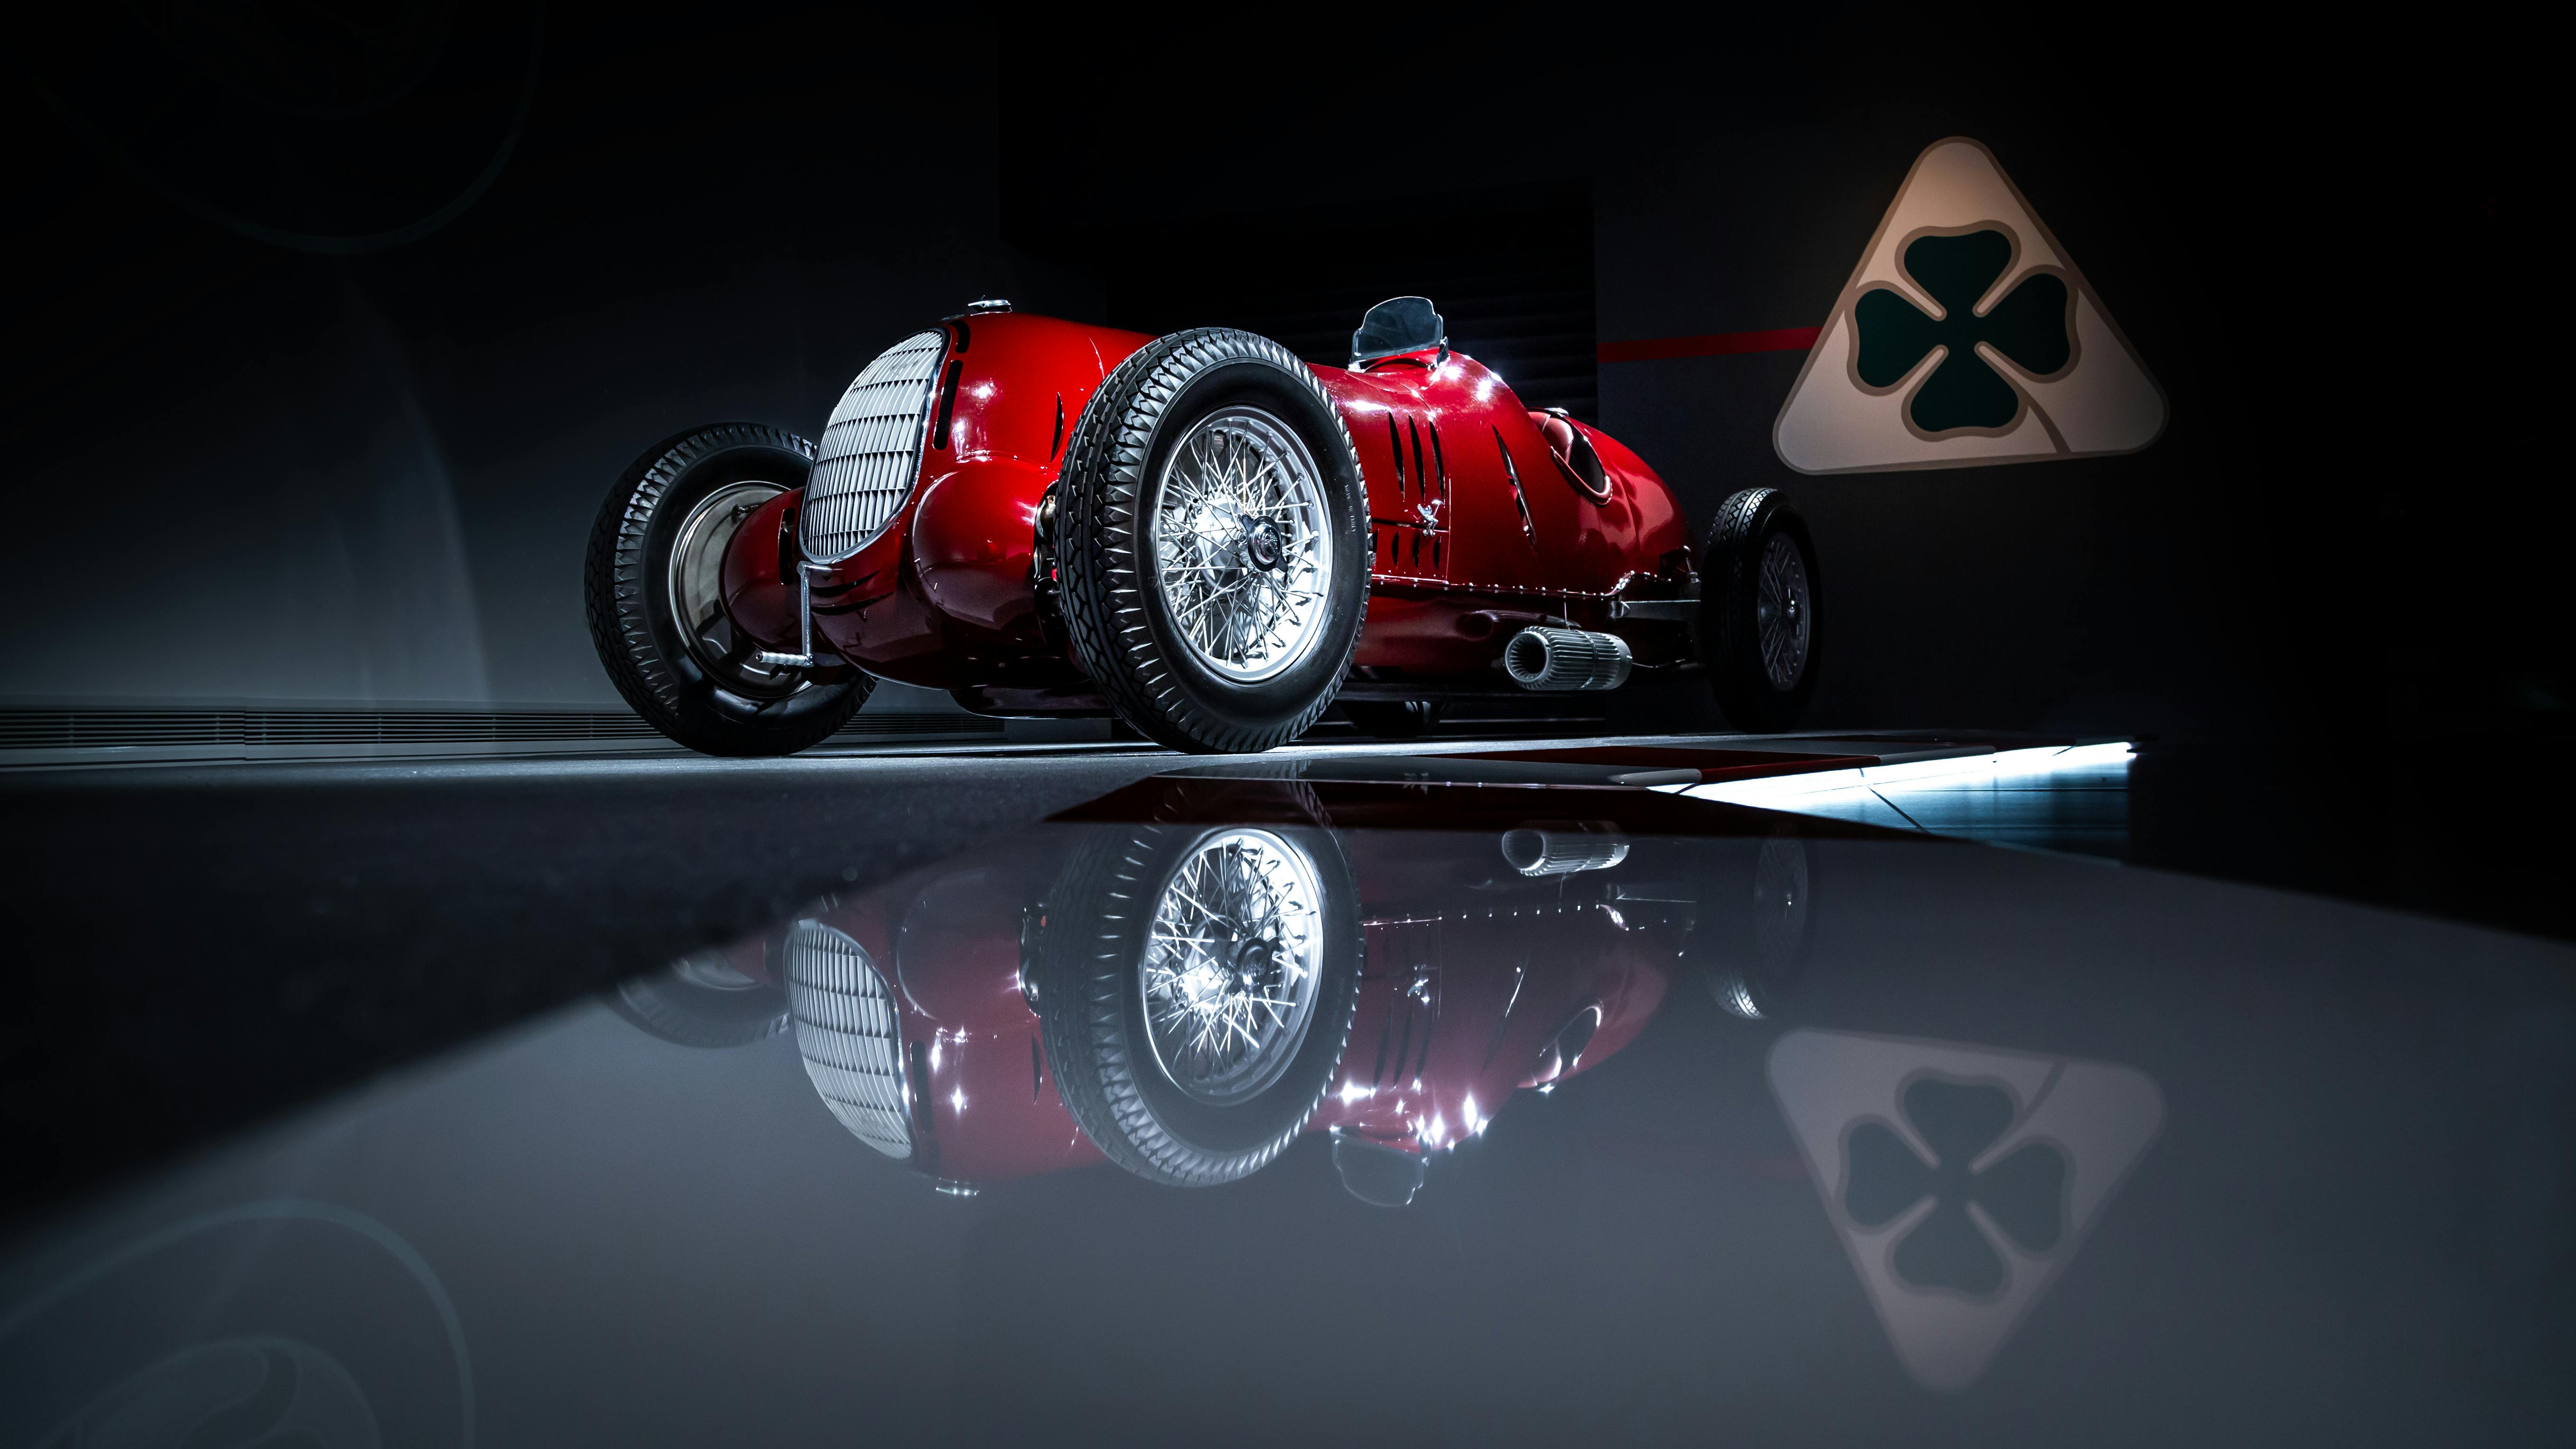
car, tire, wheel, vehicle, automotive lighting, automotive tire, motor vehicle, automotive design, headlamp, automotive exterior, fender, automotive tail brake light, rim, tread, automotive wheel system, auto part, magenta, event, automotive mirror, rolling, classic, sports car, classic car, personal luxury car, carmine, luxury vehicle, race car, antique car, still life photography, spoke, roadster, vintage car, vehicle door, bumper, custom car, still life, graphics, toy vehicle, audio equipment